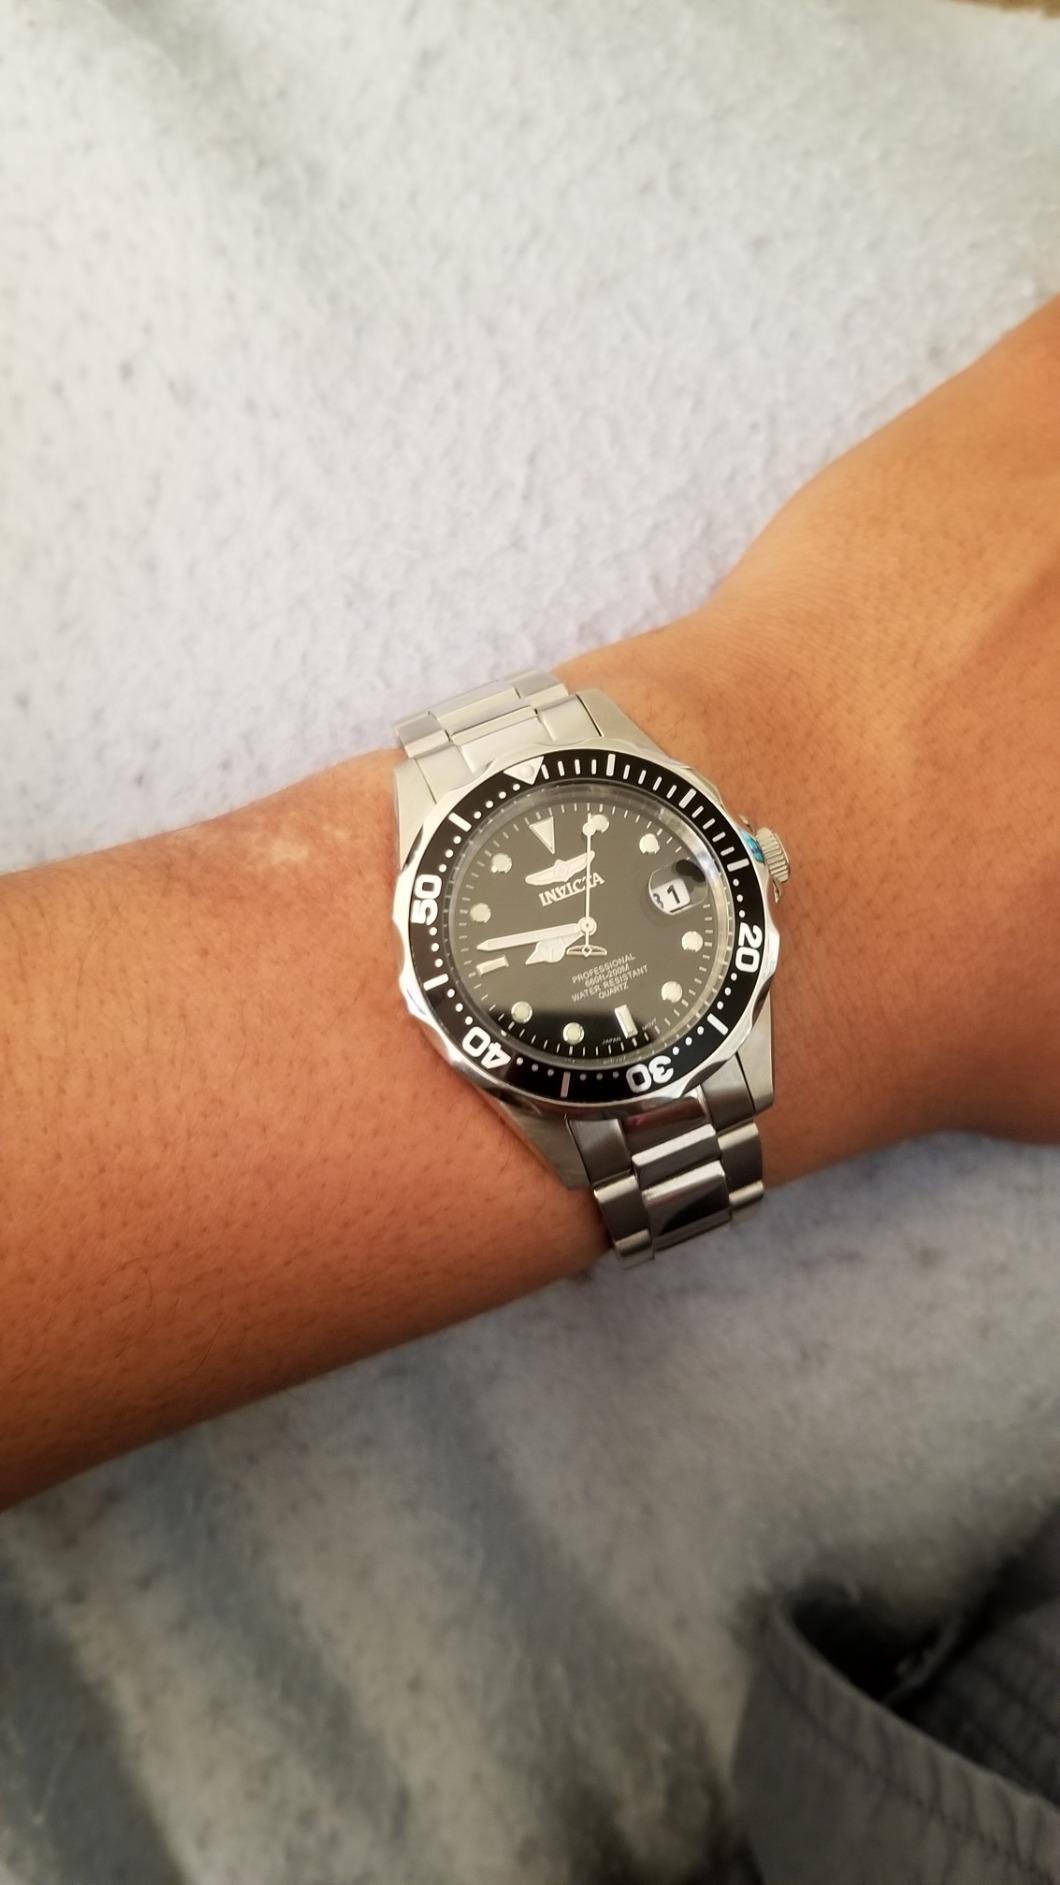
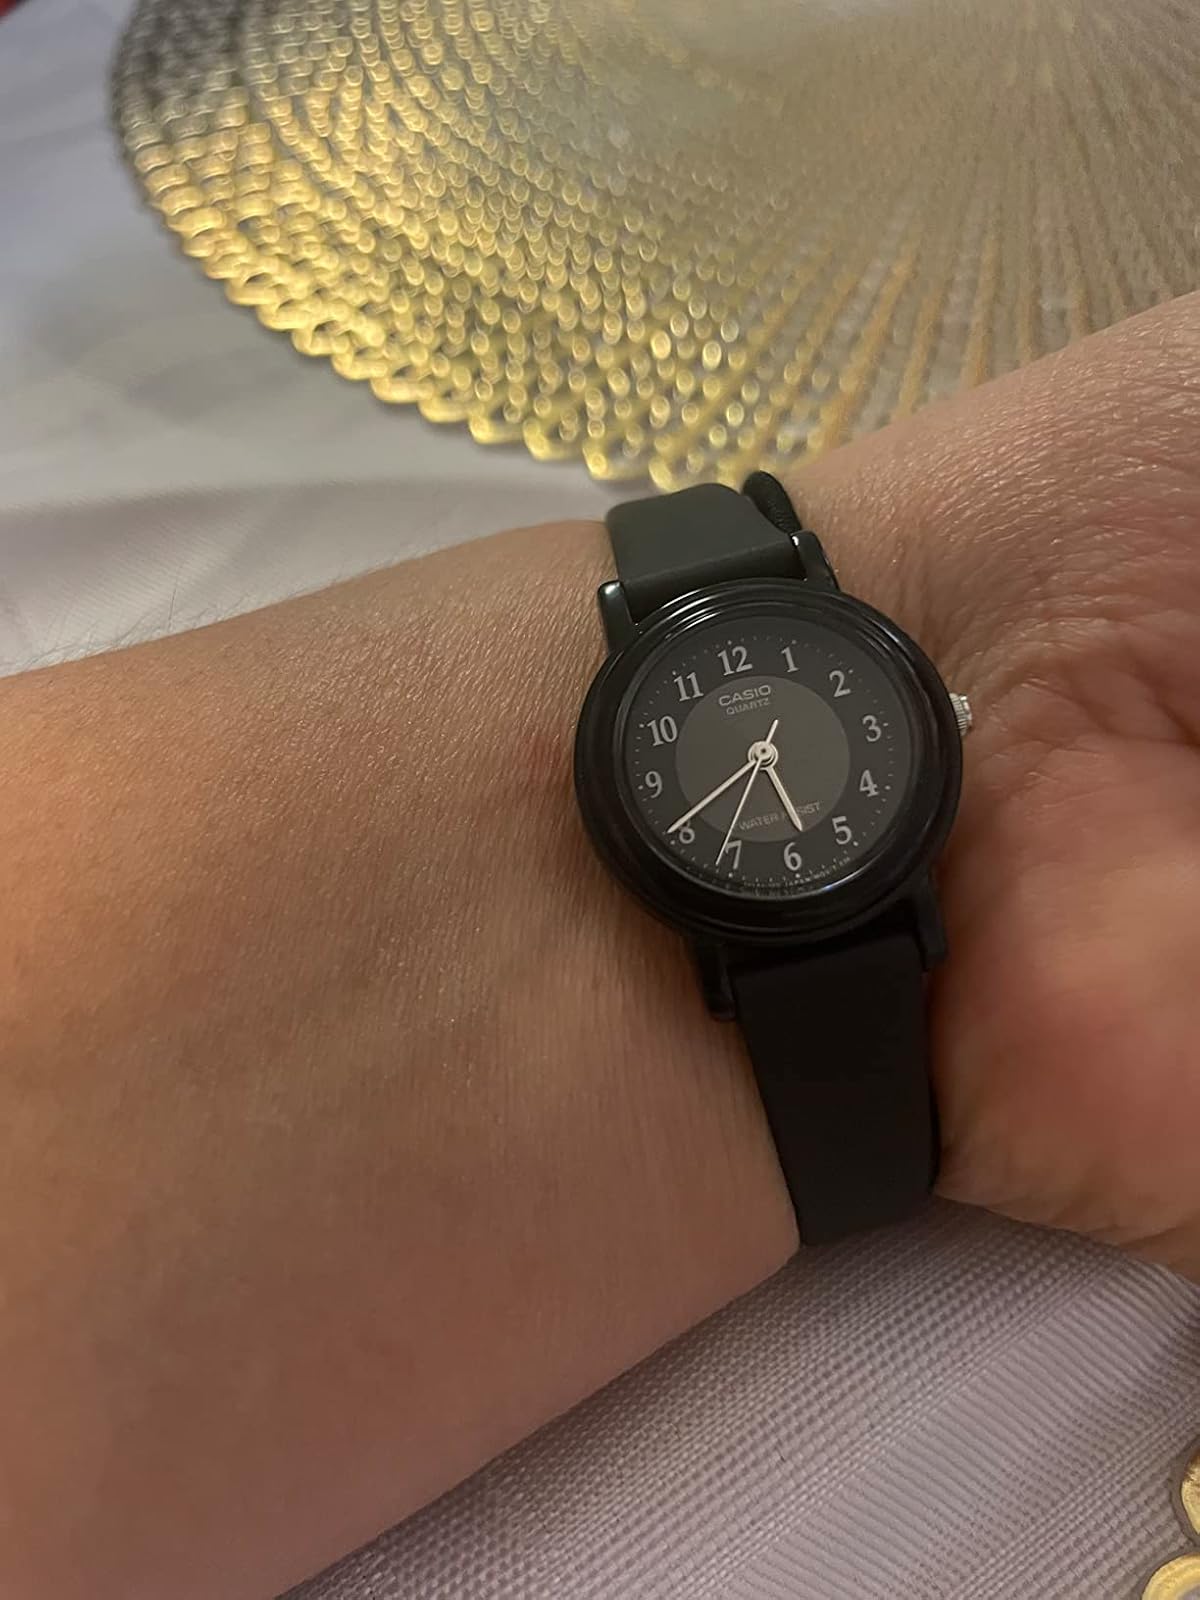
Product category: accessories_watch
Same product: no